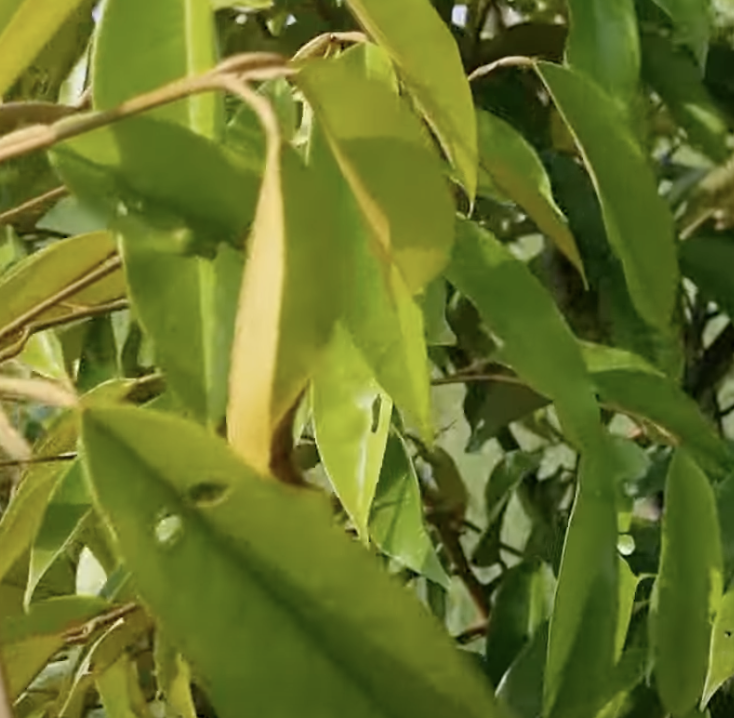
Label: yellow_leaf